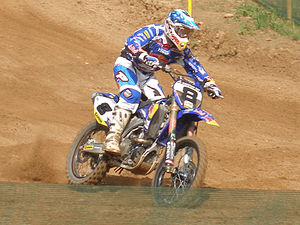
Motocrossmaskine
Motorcrossmaskine
En motocrossmaskine eller crosser er et tohjulet køretøj drevet af en motor, en speciel udgave af en motorcykel. Det kan fås i forskellige størrelser bl.a. en miniudgave kaldet minicrosser. Nogle er fremstillet til at køre motocross på og andre er beregnede til stunt.